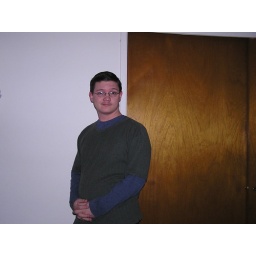
Taken in bedroom in house I was living in for 6 months in Redding until moving to Reno. [House pinpointed on Map]